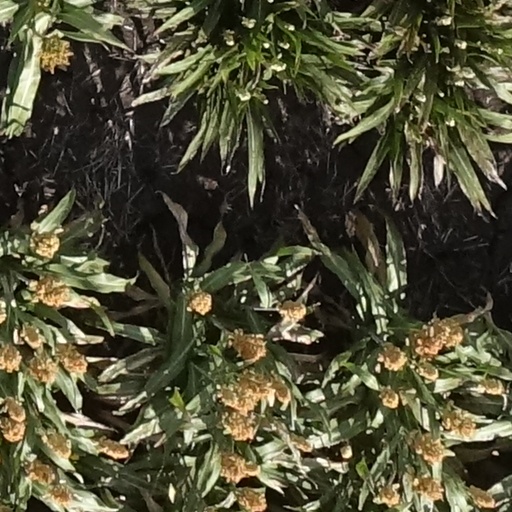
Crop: sorghum